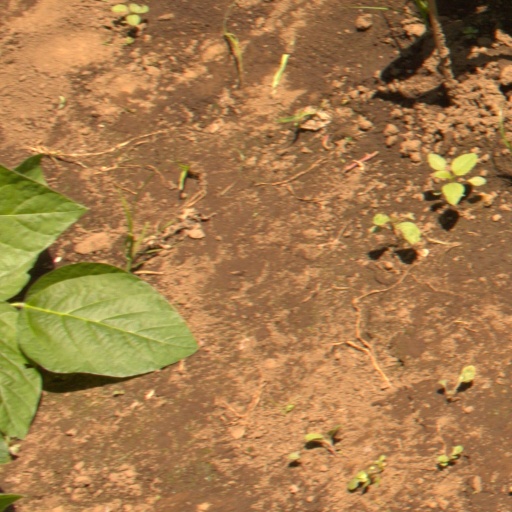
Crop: soybean